Indy 800

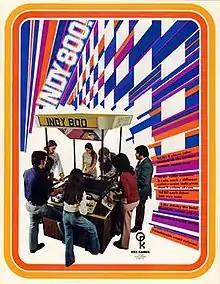

Indy 800 is an arcade racing video game released in 1975 by Atari Inc. It was distributed in Japan by Nakamura Seisakusho (Namco).